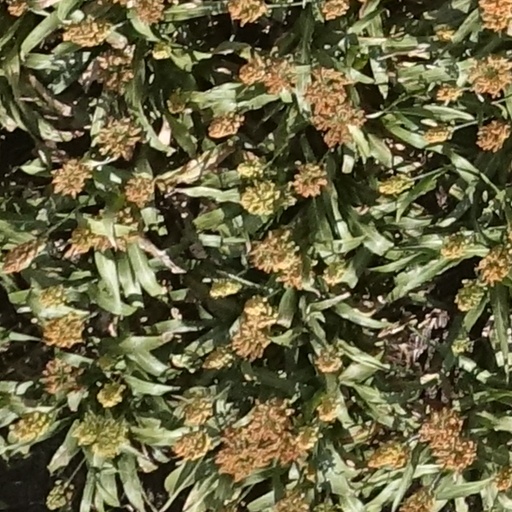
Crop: sorghum